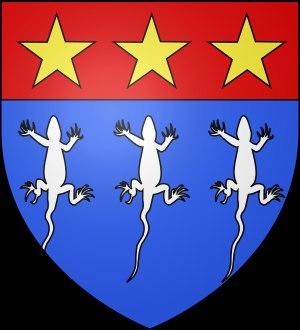
Michel (IV) Le Tellier, marquis de Barbezieux, seigneur de Chaville, d'Étang et de Viroflay, est un homme d'État français, chancelier de France en 1677, né à Paris le 19 avril 1603 et mort le 30 octobre 1685.